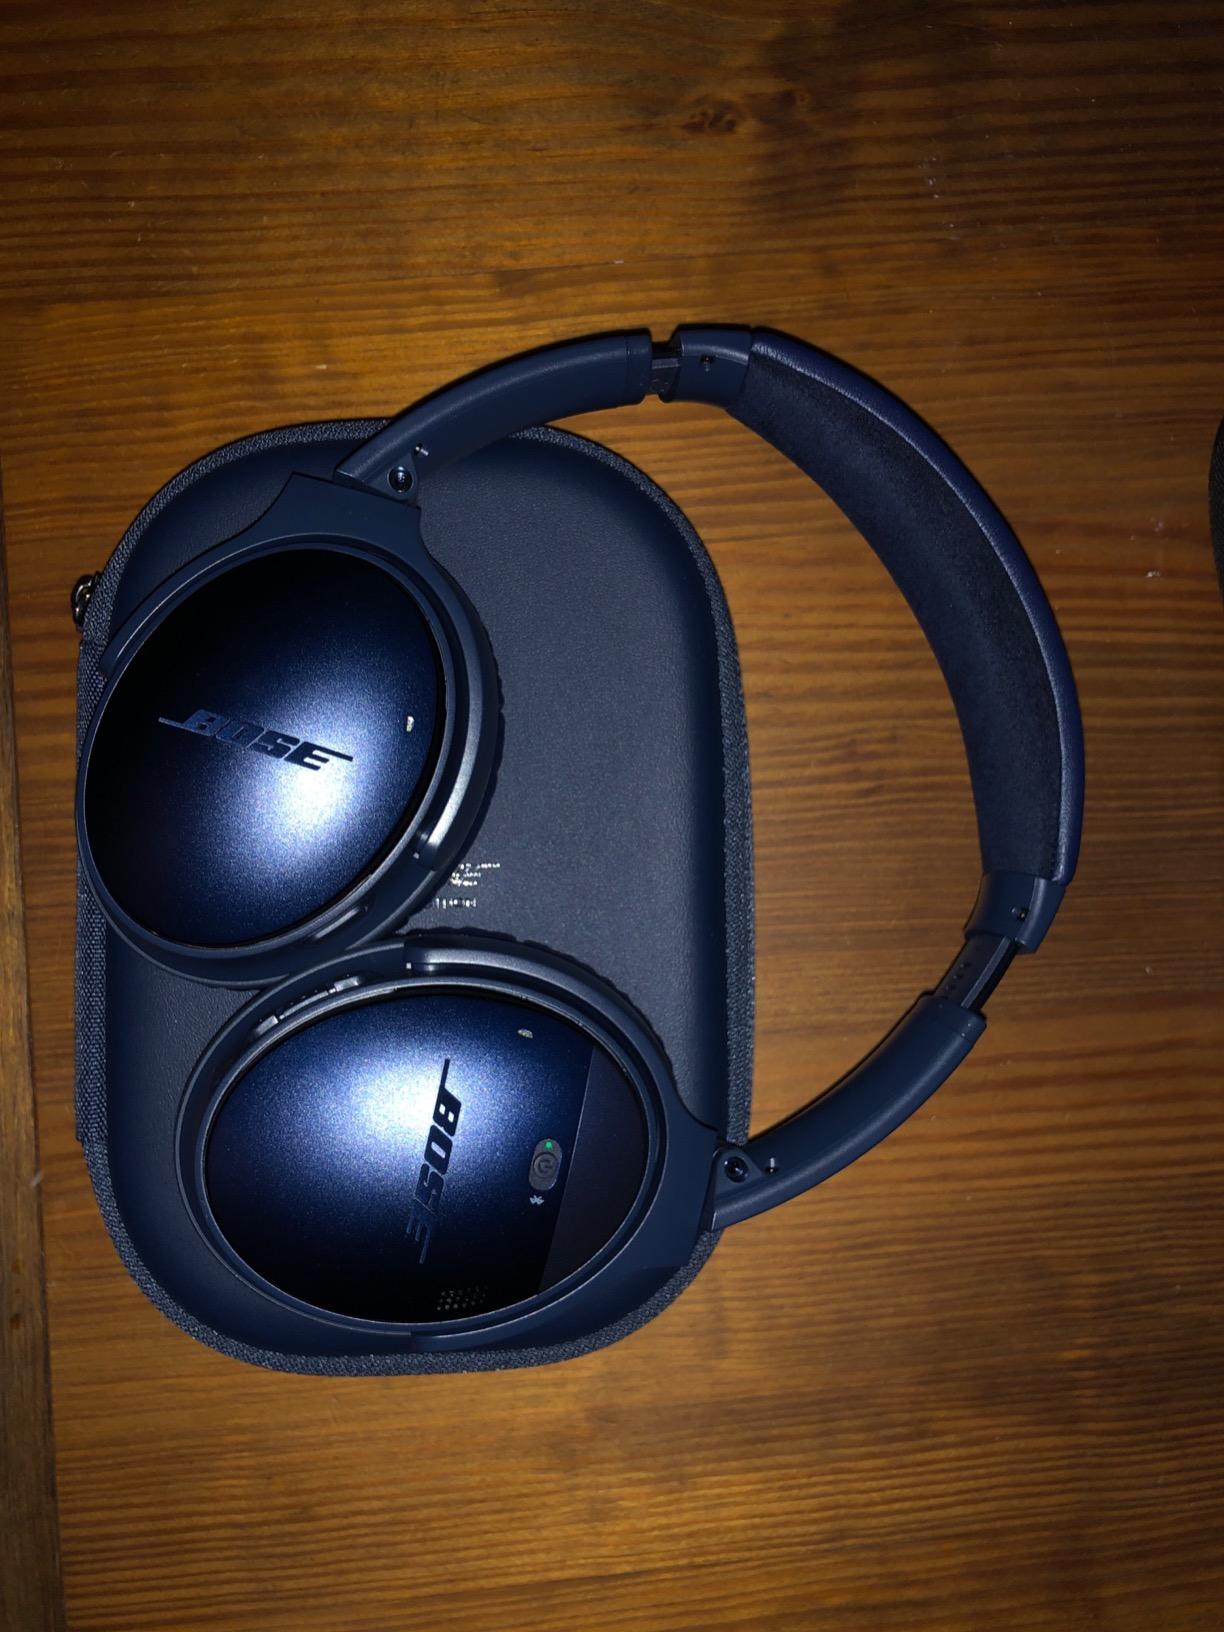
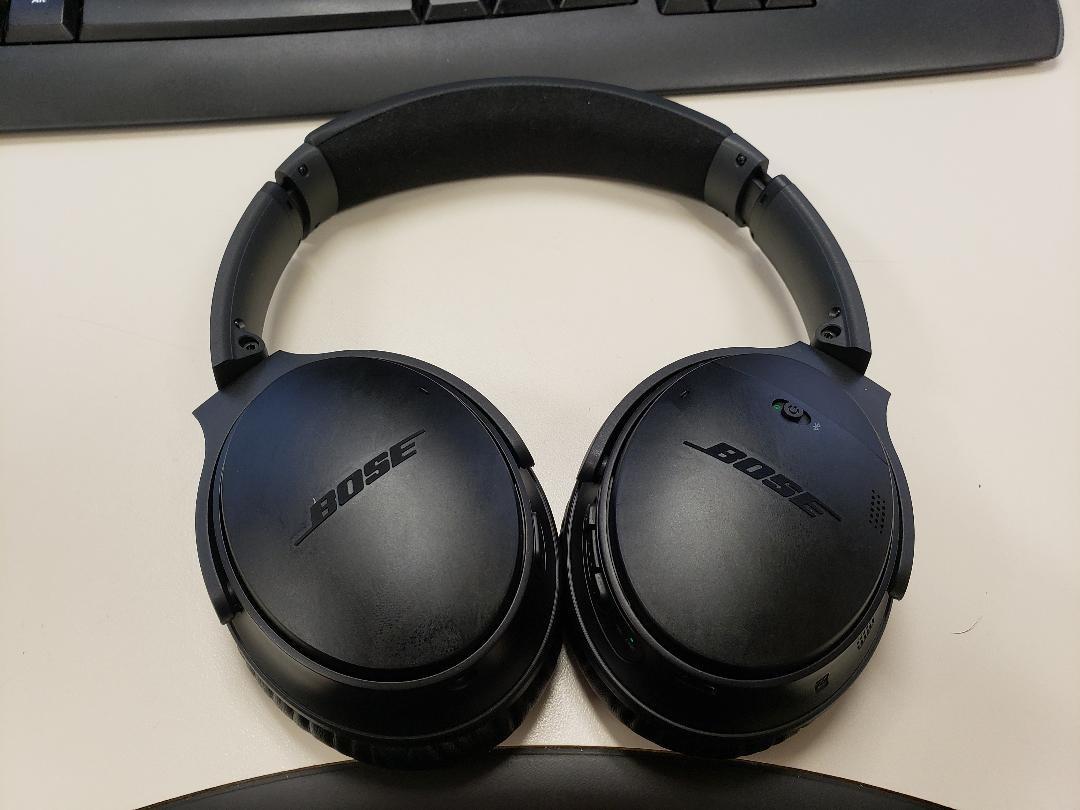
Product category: headphones
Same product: yes